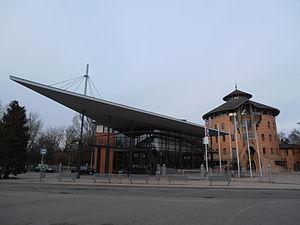
L'Université de Kaposvár est une université hongroise fondée en 2000 à Kaposvár. Elle est l'héritière de la faculté d'élevage animal de l'Université d'agronomie de Pannonie, de l'École supérieure de formation des professeurs Mihály Csokonai Vitéz et de l'Institut de recherche en alimentation animale.